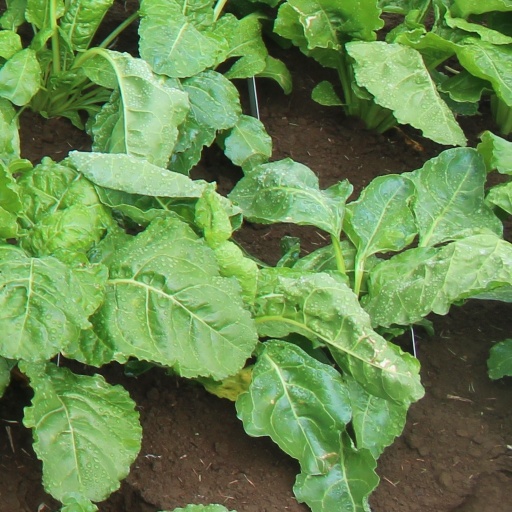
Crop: sugar beet